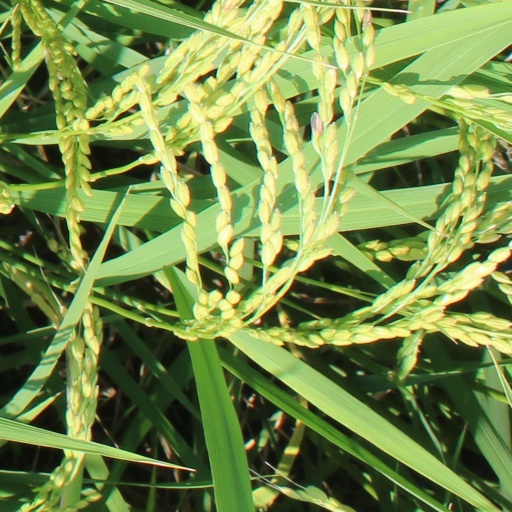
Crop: rice